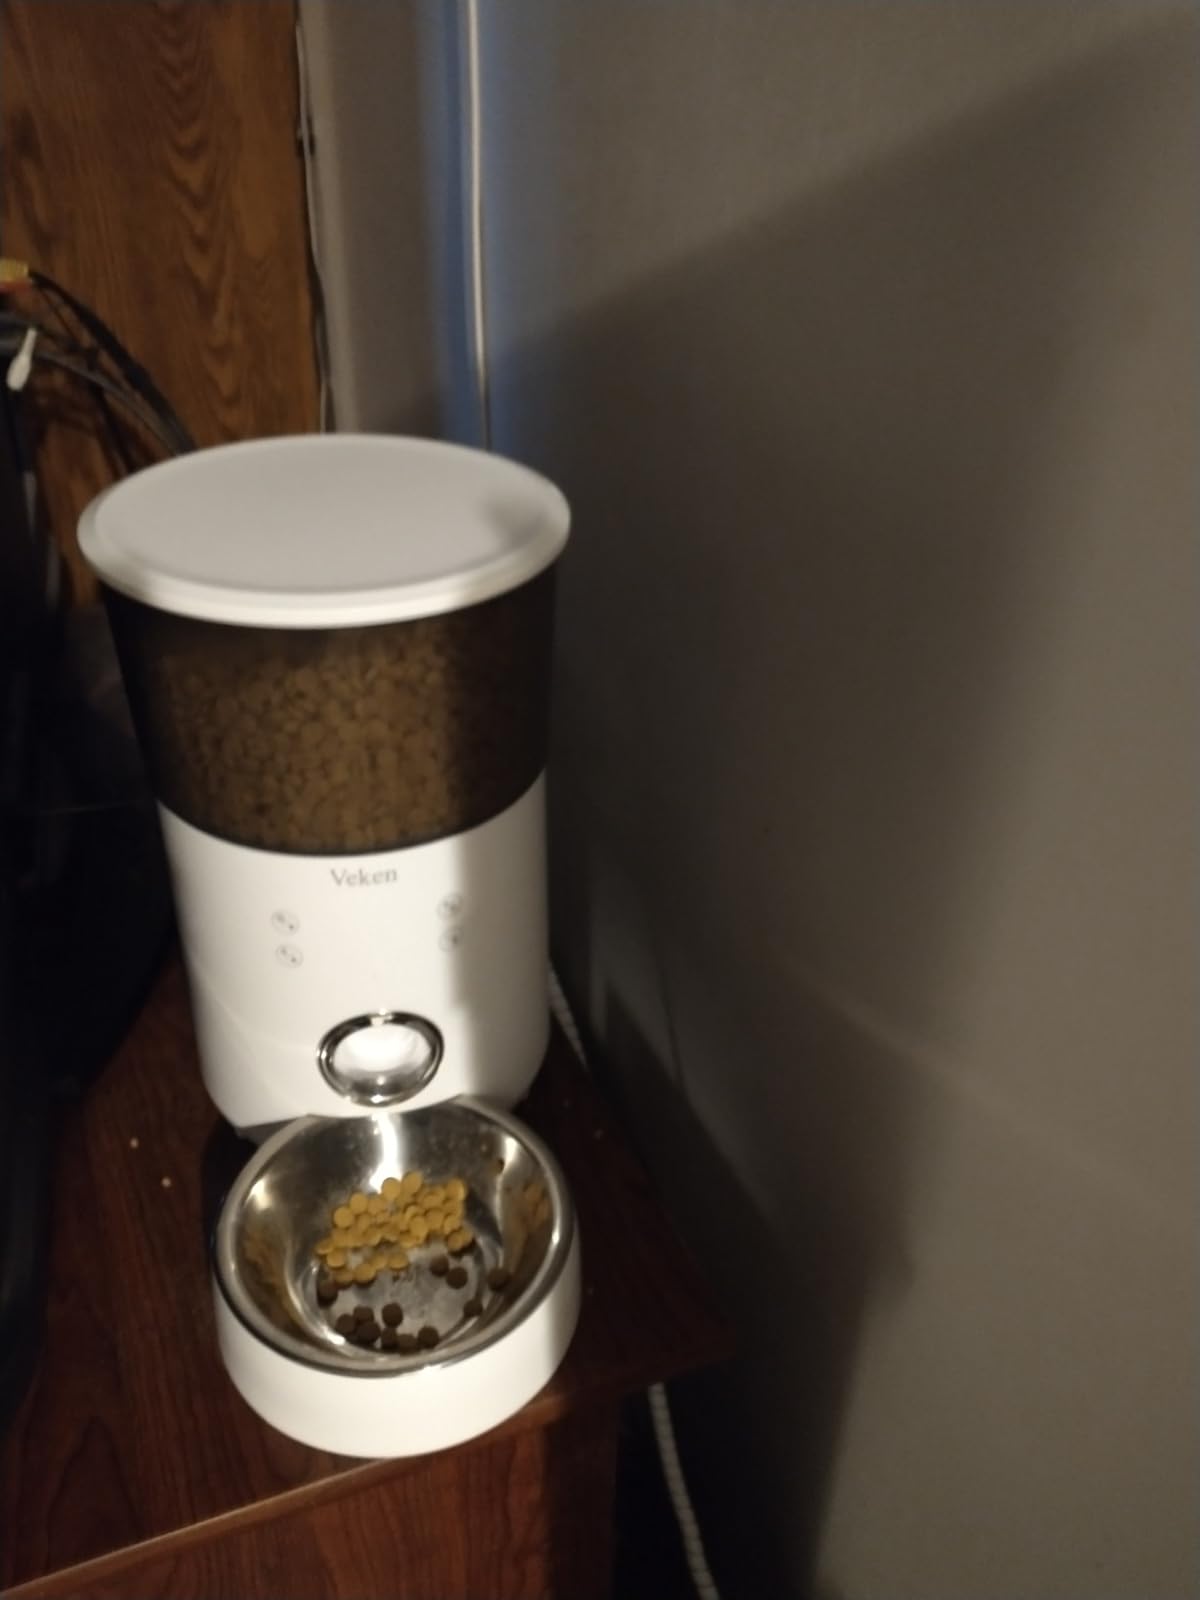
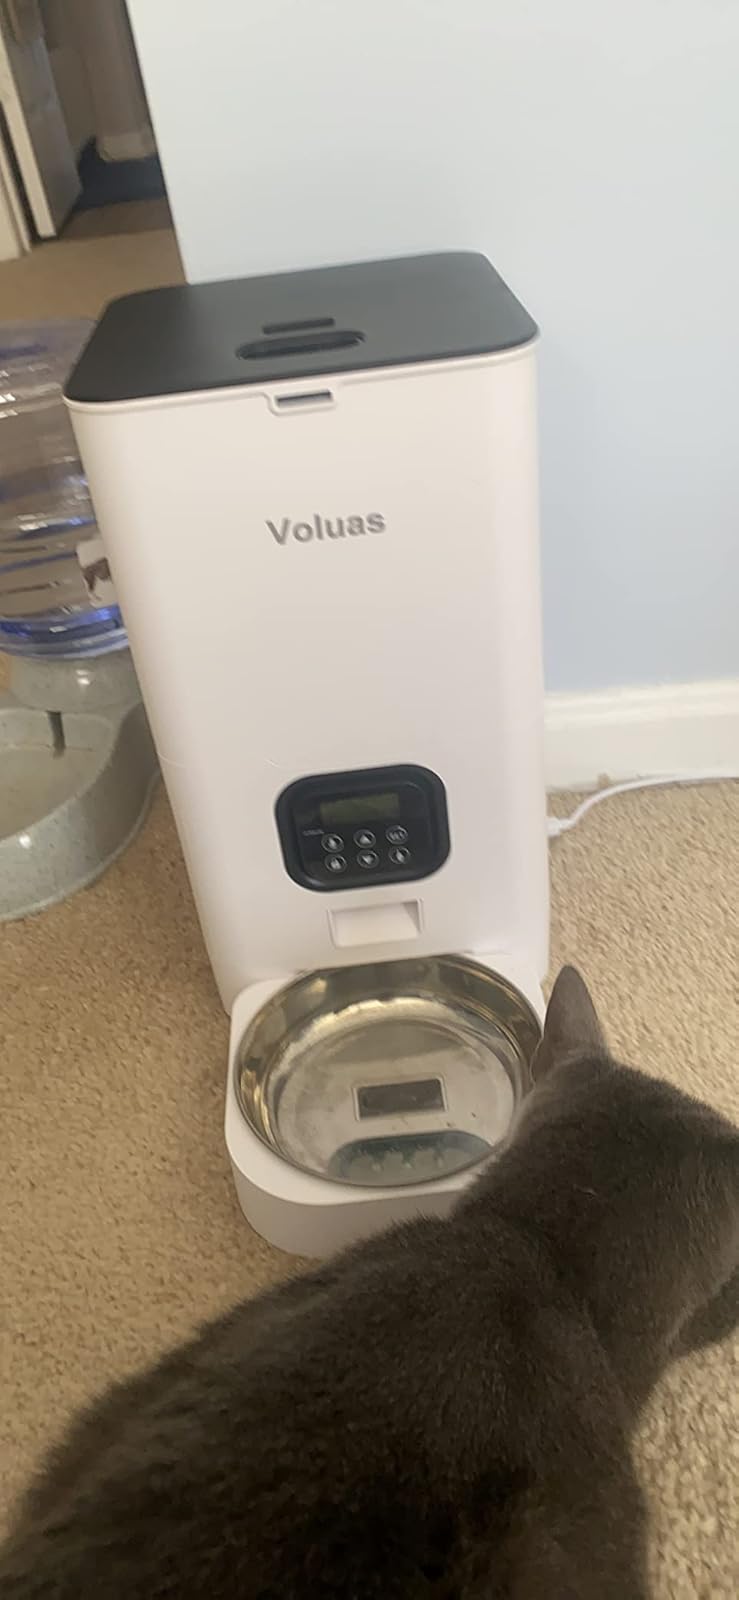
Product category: items_feeder
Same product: no